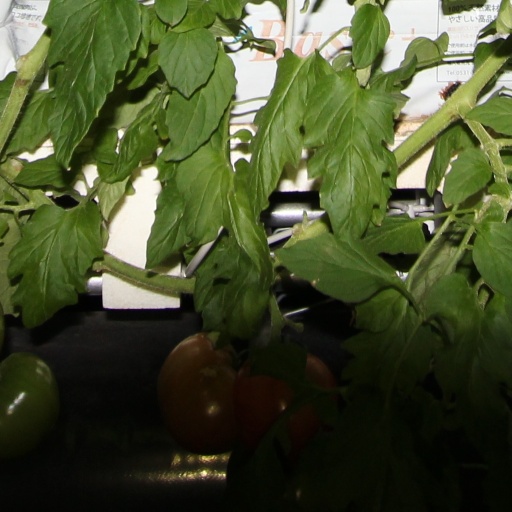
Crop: tomato